Gau-Algesheim

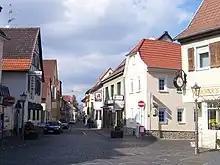
Langgasse

The 600th anniversary of Gau-Algesheim's elevation to town in 1355 was recalled by a days-long festival in the summer of 1955, which formed the high point, and indeed the completion of the phase of reconstruction and restoration of traditional structures. Within a few years, the roadbridge ("Bundesstraße" 41) over the railway line (1957), the cycling sport hall (1960), the new Catholic kindergarten (1961) and the expansion of the Albertus-Hospital (1962) and the primary school (1963) changed the town's face. Once the town administration had moved from the Town Hall on the marketplace to Schloss Ardeck (castle) in 1969, the results of administrative reform made themselves known, among which were the "Regierungsbezirk" of Rheinhessen-Pfalz (1968), the Mainz-Bingen district (1969) and the "Verbandsgemeinde" of Gau-Algesheim (1972) as well as the new Schloss-Ardeck-Grundschule (primary school, 1979), the Schloss-Ardeck-Sporthalle (1981) and the Christian Erbach Regional School (2003).